Dangerous for Your Life!

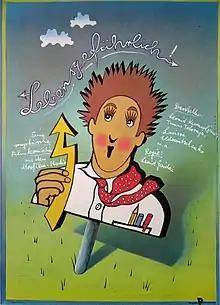
Poster by Matthias Claus

Dangerous for Your Life! is a 1985 Soviet adventure comedy film directed by Leonid Gaidai.